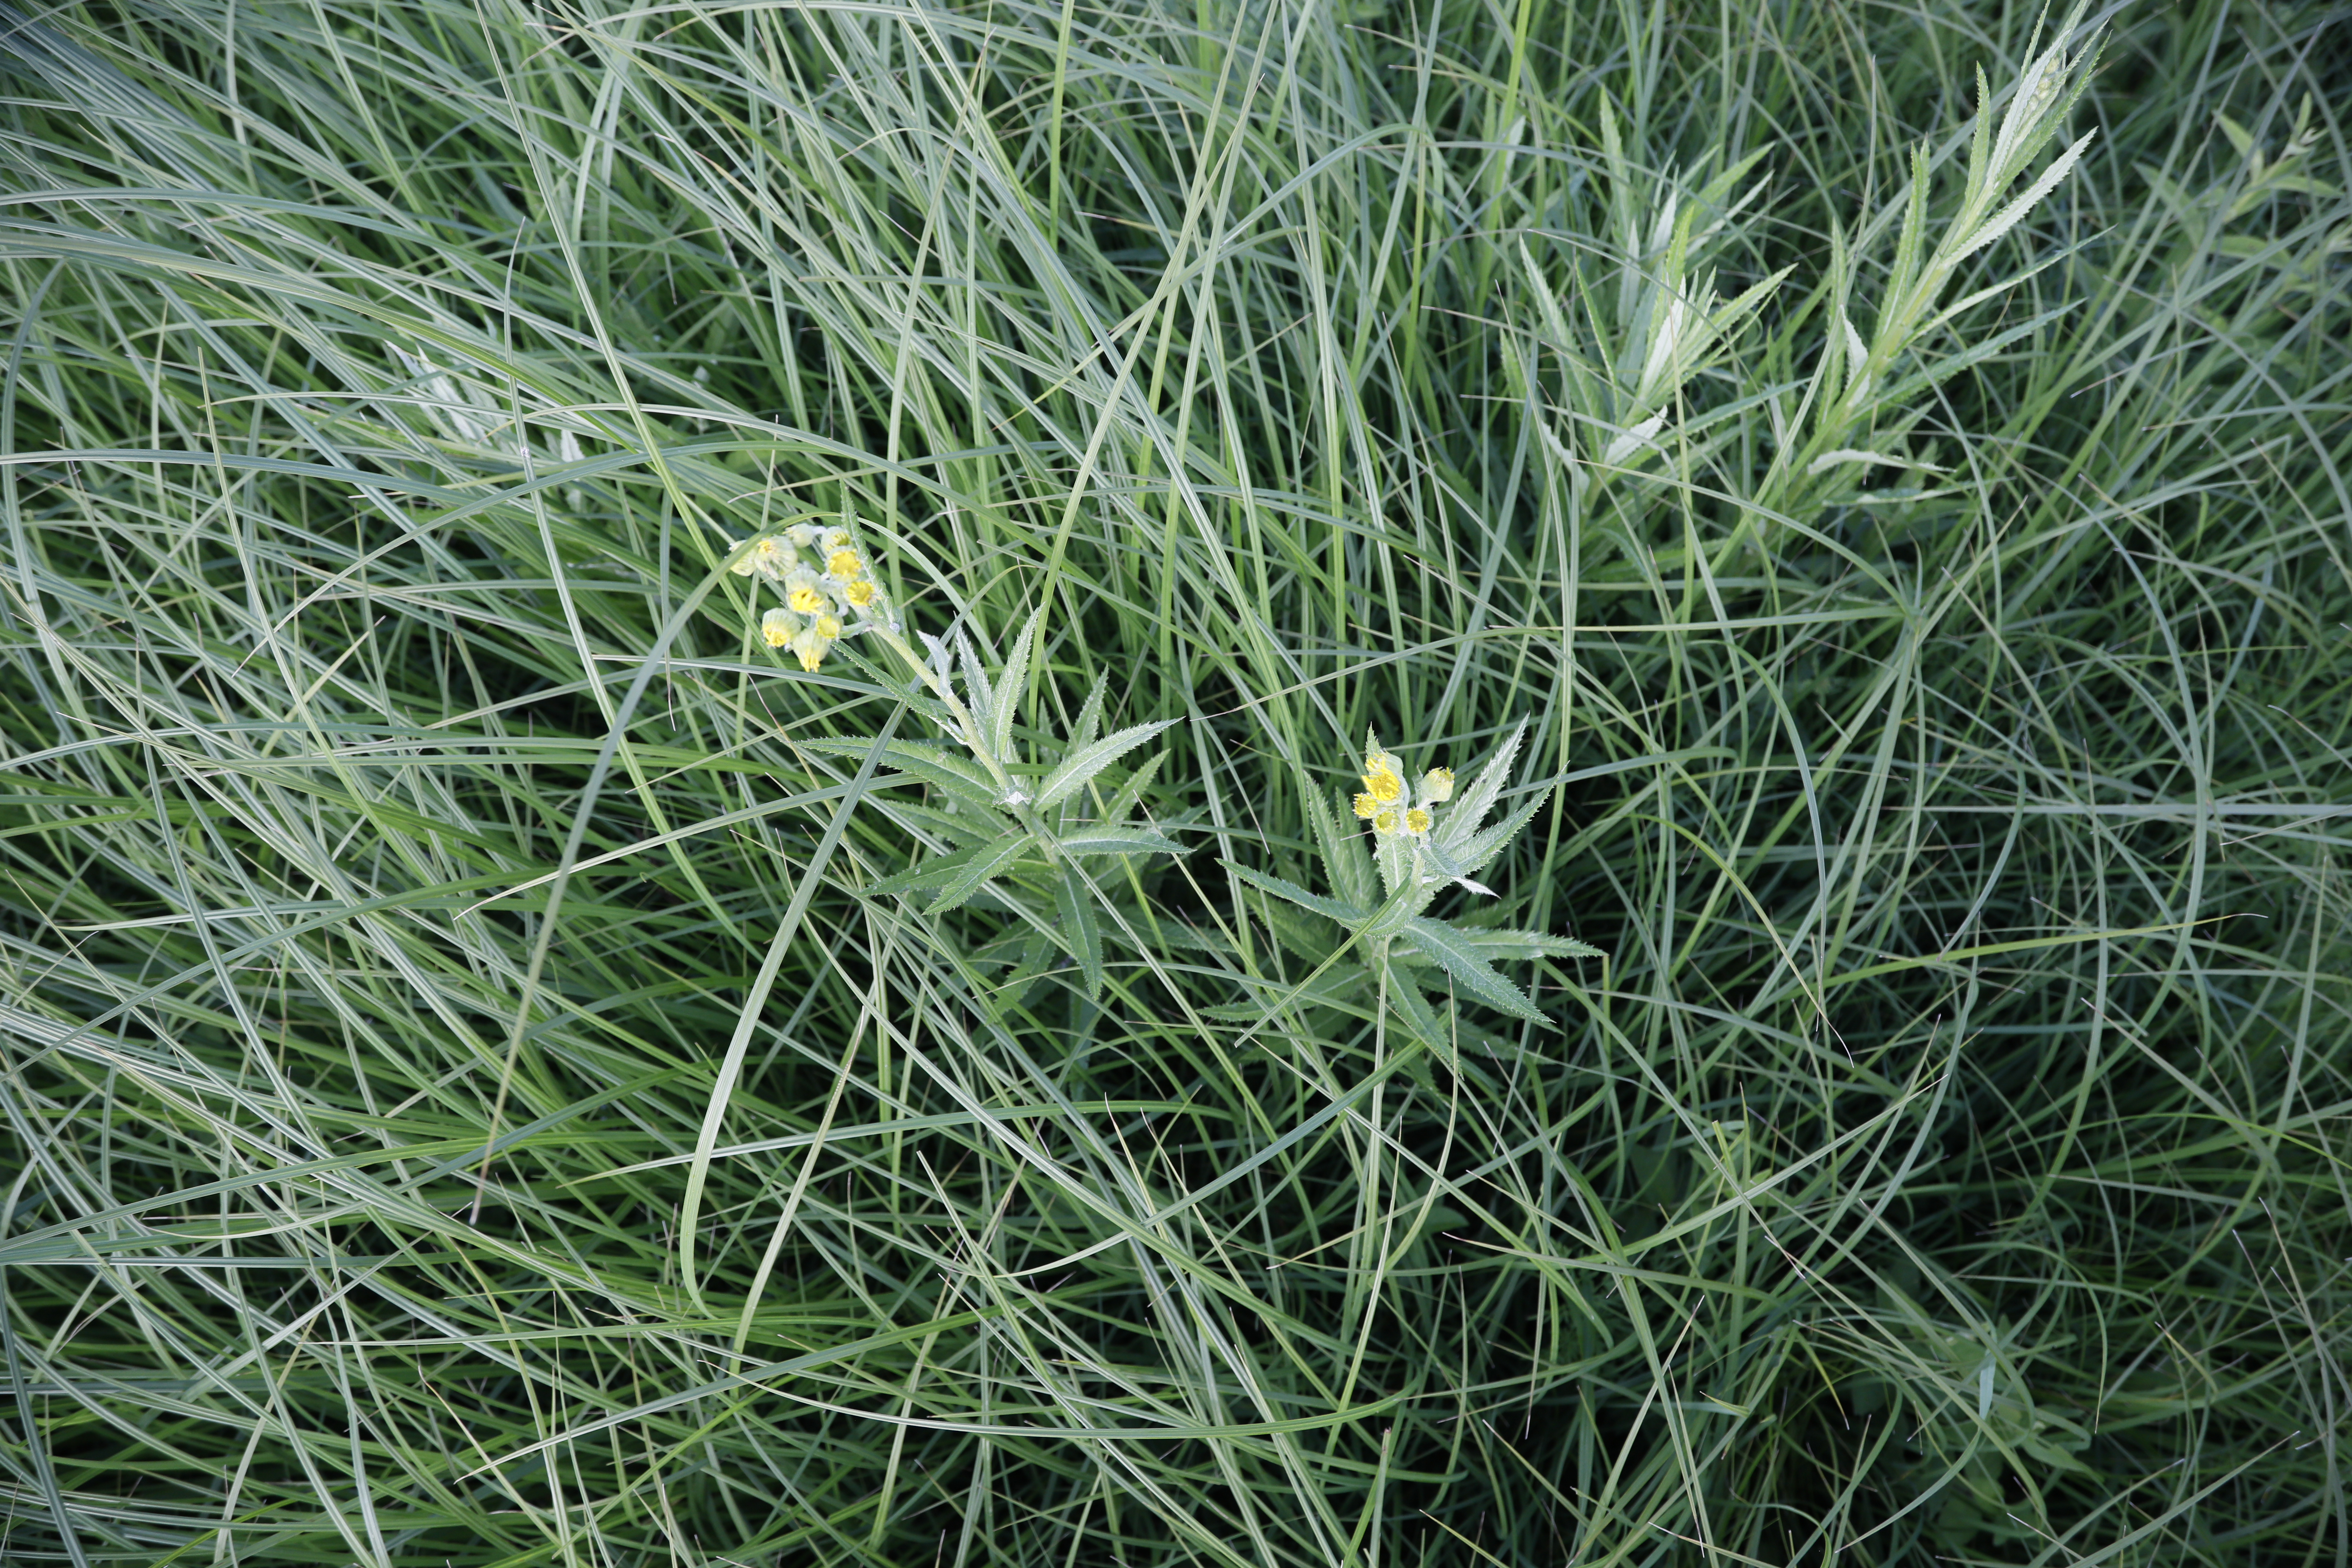
Plant species: Jacobaea paludosa